Barnoldswick railway station

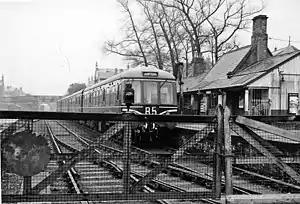
Barnoldswick railway station in 1961

Barnoldswick was the only railway station on the Midland Railway's long Barnoldswick Branch in the West Riding of Yorkshire in England (now in the Pendle District of Lancashire); it served the market town of Barnoldswick. The line left the Leeds and Bradford Extension Railway at Barnoldswick Junction from . The line through the junction was on a radius after which it converged to a single track and ran in a straight but undulating line to Barnoldswick. The passenger train that ran back and forth between Barnoldswick and Earby was known locally as the "Barlick Spud" or "Spudroaster". The real reason for the name is lost in time, but the two versions that were commonly recited are that the original branch locomotive was so small it looked like a portable potato roaster used by a local vendor or that the journey time was the same as that taken to roast a potato in the locomotive's firebox.